Haagen Mathiesen

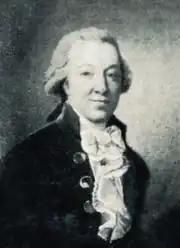
Haagen Mathiesen

Haagen Mathiesen (26 October 1759 – 12 October 1842) was a Norwegian timber merchant, ship-owner and politician.